Revolution Day (Mexico)

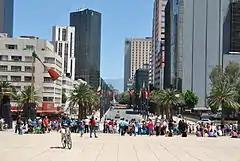
Republic Square.

The commemoration is celebrated in Mexico as an official holiday. Until 2006 and again from 2009 to 2013 the national celebrations were located at the Zocalo in Mexico City. Given the recent political and national tragedies that happened in 2014 the parades were called off at the aftermath of the 2014 Iguala mass kidnapping, (this was the case also in 2015), and the celebrations happened in the Campo Marte in the capital, thus pushing the national parade up to November 23, Navy Day, with only Mexican Navy personnel in attendance. Thus the national November 20 parades, during the remaining years of the Enrique Peña Nieto presidency, had now been replaced by state level ones, which have been held in major cities all over the nation as per tradition, but in a reduced basis, given recent cancellations due to protest actions on the said date in several state capitals. During the presidency of Andrés Manuel López Obrador, the traditional civil-military-athletic parade was finally reinstated in 2019.